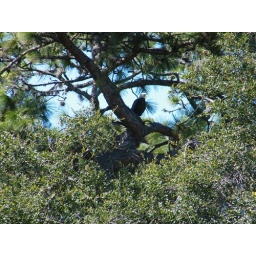
bald eagle perched in a pine tree ... this bald eagle flew to the pine tree while I was walking to its nest.